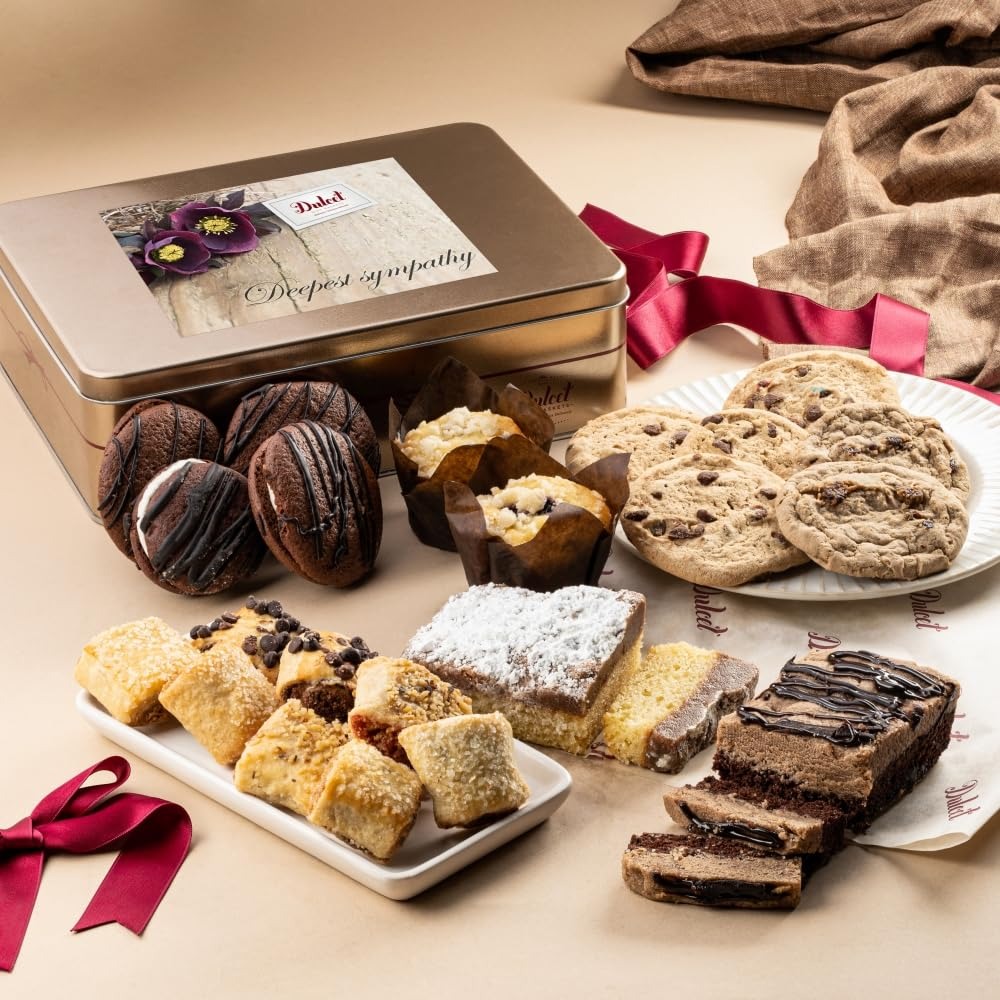
Item Name: Sympathy Gift Basket by Dulcet Gift Baskets - Sympathy Gift of Freshly Baked Goods Individually Wrapped - Whoopie Pies, Blueberry Muffins, and Cookies Assortment - Snack Box of Freshly Baked Goods
Bullet Point 1: GOURMET FRESHNESS: Dulcet Gift Baskets takes the utmost care to ensure our customers great tasting freshly baked goods.
Bullet Point 2: DULCET GIFT BASKETS vs. OTHER GIFT BASKETS: You don't want your friend, family member, or loved one to receive melted chocalates, crushed food, old and stale food. This is what happens with many other gift baskets that aren't properly stored or preserved. All Dulcet Gift Baskets are kept in our facility in cold storage units until shipped. Let your loved one taste and smell the love with freshly preserved gourmet baked foods.
Bullet Point 3: SYMPATHY GIFT BASKETS - UNIQUE SELECTION OF FRESH PASTRIES: Each tin comes with a carefully selected assortment of our most delicious pastries. Package includes; 4 Mini Chocolate Whoopie Pies, 2 3oz Blueberry Muffins, 6 Cookies – Flavors include: Chocolate Chip and Oatmeal Raisin, 1 Chocolate Crumb Cake, 1 Old Fashioned Crumb Cake, and 1/2 Lb. Assorted Rugelah - Flavors include: Chocolate Chip, Cinnamon Sugar, Apricot and/or Raspberry.
Bullet Point 4: SYMPATHY GIFT BASKET: A wonderful sympathy gift to express your condolences in time of need and sorrow. Your mourning loved one will be touched and impressed by your thoughtfulness when they receive this wonderful sympathy gift basket. Show your support with this lovely package full of sweets beautifully arranged.
Bullet Point 5: LUXURIOUS PACKAGING: Our assorted baked goods come in a stunning tin box that keeps them fresh for longer. The box has a stylish design, and it is ready to be gifted, impressing your friends and family with its elegance.
Bullet Point 6: FRESHNESS: Our goal is to bring you the very best in design. Each Dulcet pastry is individually wrapped to ensure the utmost freshness. All of our amazing pastries. We have the right to change Products and Flavors upon availability for equal valued products.
Bullet Point 7: SATISFACTION: We love our gift basket so much, and we're sure you will feel the same. What are you waiting for? Buy us with confidence!
Product Description: Our Classic Crumb Cake and Cookies are packaged individually and come in a beautiful, deluxe tin box that keeps them fresh for longer. Its charming, rustic design completes this wonderful gift by adding a Sympathy Gift Message. The tin box is reusable, so you can use it to store your own yummy goodies!
Value: 1.0
Unit: Count

Price: 69.99